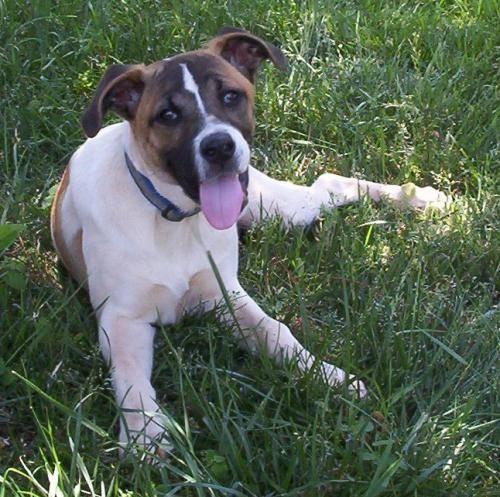
dog